San Francisco Peaks

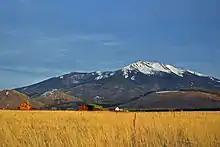
The San Francisco Peaks, Spring 2015

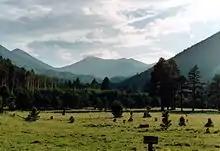
The San Francisco Peaks (with Agassiz center), Fall 2007

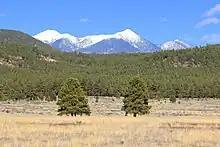
The San Francisco Peaks as seen from Bellemont, Arizona, Winter 2014

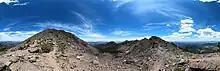
Panorama, taken from above tree-line near Humphrey's Peak (on left)

The mountain provides a number of recreational opportunities, including wintertime snow skiing and hiking the rest of the year. Hart Prairie is a popular hiking area and Nature Conservancy preserve located below the mountain's ski resort, Arizona Snowbowl.